Skyfest

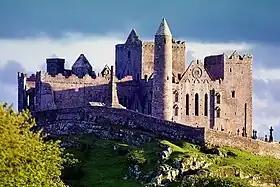
Skyfest was held at the Rock of Cashel, County Tipperary "(pictured above)" in 2008.

Skyfest took place in Dublin from its inception until 2006. The 2007 event, which would have been the final one in the capital with an expected attendance of 200,000 people, was eventually cancelled due to extreme weather conditions. In 2008, Skyfest relocated to the Rock of Cashel in County Tipperary.